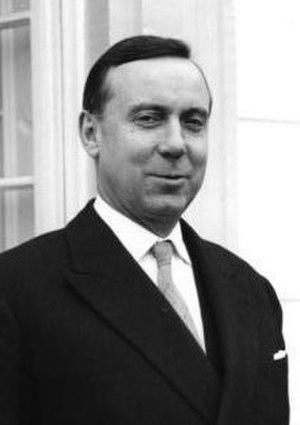
La place Michel-Debré, anciennement carrefour de la Croix-Rouge, est une voie du 6ᵉ arrondissement de Paris.
L'élection présidentielle française de 1981, cinquième élection présidentielle de la Vᵉ République et quatrième au suffrage universel direct, se tient les 26 avril et 10 mai. Elle vise à élire le quatrième président de la Vᵉ République française pour un mandat de sept ans.
Michel Debré, né le 15 janvier 1912 dans le 7ᵉ arrondissement de Paris et mort le 2 août 1996 à Montlouis-sur-Loire, est un homme d'État français. Il est notamment le premier Premier ministre de la Vᵉ République, du 8 janvier 1959 au 14 avril 1962.
La crise de Bizerte est un conflit diplomatique et militaire opposant, durant l'été 1961, la France et la Tunisie devenue indépendante le 20 mars 1956. Il se joue autour du sort de la base navale militaire de Bizerte restée en mains françaises et de sa rétrocession à la Tunisie. Après des tensions diplomatiques commencées en mai lors du démarrage de travaux d'extension de la piste de la base, les tensions arrivent à leur paroxysme et tournent à l'affrontement militaire lors des journées du 19 au 22 juillet. Bien que les forces en présence soient disproportionnées, le conflit tourne rapidement à l'avantage des forces françaises et l'utilisation de volontaires sans formation militaire se traduit par un nombre important de victimes civiles.
La lutte du Larzac est un mouvement de désobéissance civile non-violente contre l'extension d'un camp militaire sur le causse du Larzac qui dura une décennie, de 1971 à 1981, et qui se solda par l'abandon du projet sur décision de François Mitterrand, nouvellement élu Président de la République.
L'élection des députés de la Iʳᵉ législature de la Cinquième République française a eu lieu les 23 et 30 novembre 1958. 579 membres, dont trois sièges vacants, ont ainsi été élus.
En France, le droit de procéder à une dissolution parlementaire — consiste à mettre prématurément fin au mandat d'une chambre du parlement — est attribué au chef de l'État, ou, plus exceptionnellement, au gouvernement ou à une des chambres, dans différents régimes depuis 1802 : Premier Empire, Restauration, monarchie de Juillet, Troisième, Quatrième et Cinquième républiques.
La décentralisation industrielle est une politique menée en France à partir des années 1960, qui consiste à délocaliser certaines activités industrielles des régions et villes les plus industrialisées vers les régions et villes les moins industrialisées, dans un but d'aménagement du territoire. Avec la politique des métropoles d'équilibre la décentralisation industrielle constitue l'un des deux leviers pour rééquilibrer le territoire et l'armature urbaine aux dépens de Paris.